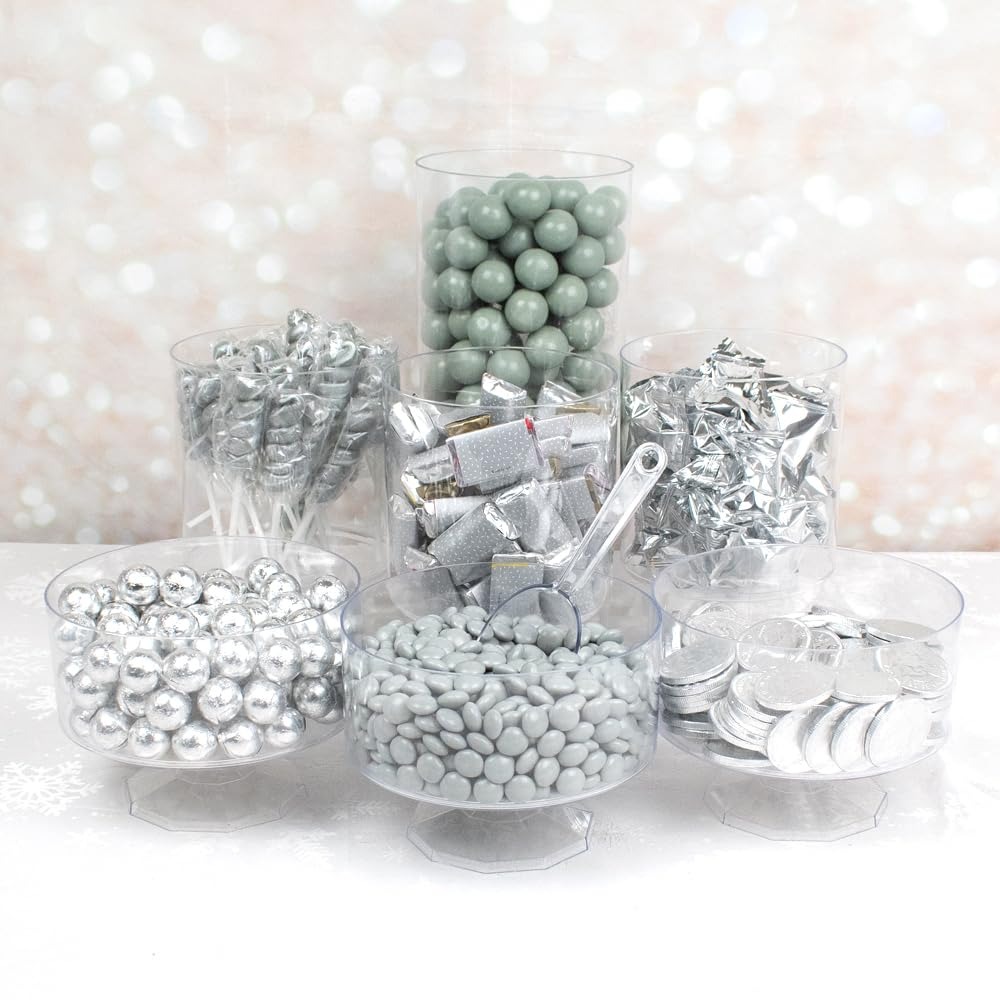
Item Name: Silver Candy for Candy Buffet Table (Approx 13 lbs) Dessert Bar Supplies
Bullet Point 1: Includes 87 Silver Foiled Coins, 3 52ct Bags Silver Gumballs, 76 Silver Assorted Wrapped Miniatures, 7oz Bag Buttermints, 20ct Blackberry Twisty Pops, 2lbs Milk Chocolate Gems, 102ct Silver Foiled Chocolate Balls
Bullet Point 2: Items Are Subject To Change Due To Availability; Containers Not Included
Bullet Point 3: Includes 30 Empty Cello Bags
Bullet Point 4: This Item Is Heat Sensitive And Will Ship With Cool Pack Packaging As Needed
Bullet Point 5: Feeds Approx 24-36 People
Product Description: Our Deluxe Silver Candy Buffet is guaranteed to sweeten your event! These candies are a perfect addition to your Wedding, 25th Anniversary, Birthday or Retirement celebration. Create customized chocolates by applying personalized stickers to the bottom of the Kisses Candies or Swirly Pop Lollipops. When you need a lot of silver candy all at once, we've got you covered!
Value: 1.0
Unit: Count

Price: 119.99